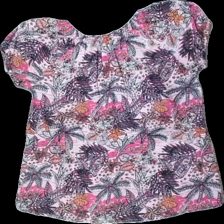
View: back
Type: Top
Category: Ladies
Brand: Ellos
Colors: Pink, Orange, White
Material: 100% cott
Pattern: Floral print
Cut: Regular
Size: 36
Season: All
Price range: <50
Recommended usage: Reuse